Treasure of Pionsat

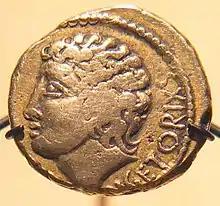
A coin depicting Vercingetorix

The Treasure of Pionsat is a collection of Arverni coins discovered in 1852 at Pionsat in Puy-de-Dôme, France. The coins date from the middle of the first century BC.